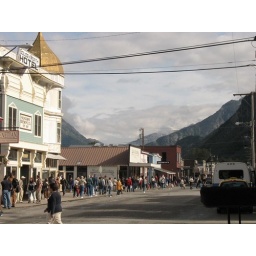
We met a girl in a shoe store who is from Puxatawny, PA. Home of Groundhog Day.